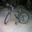
Label: bicycle